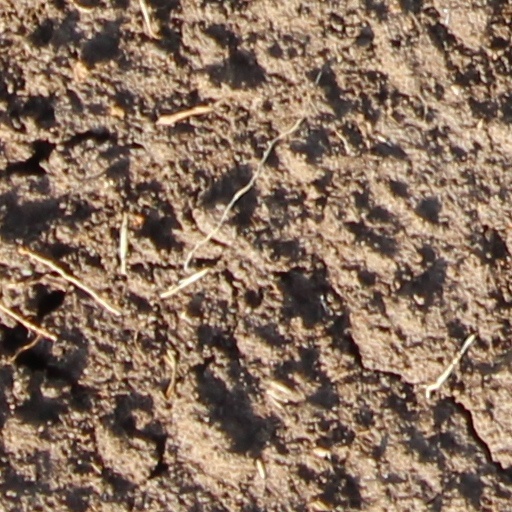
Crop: wheat